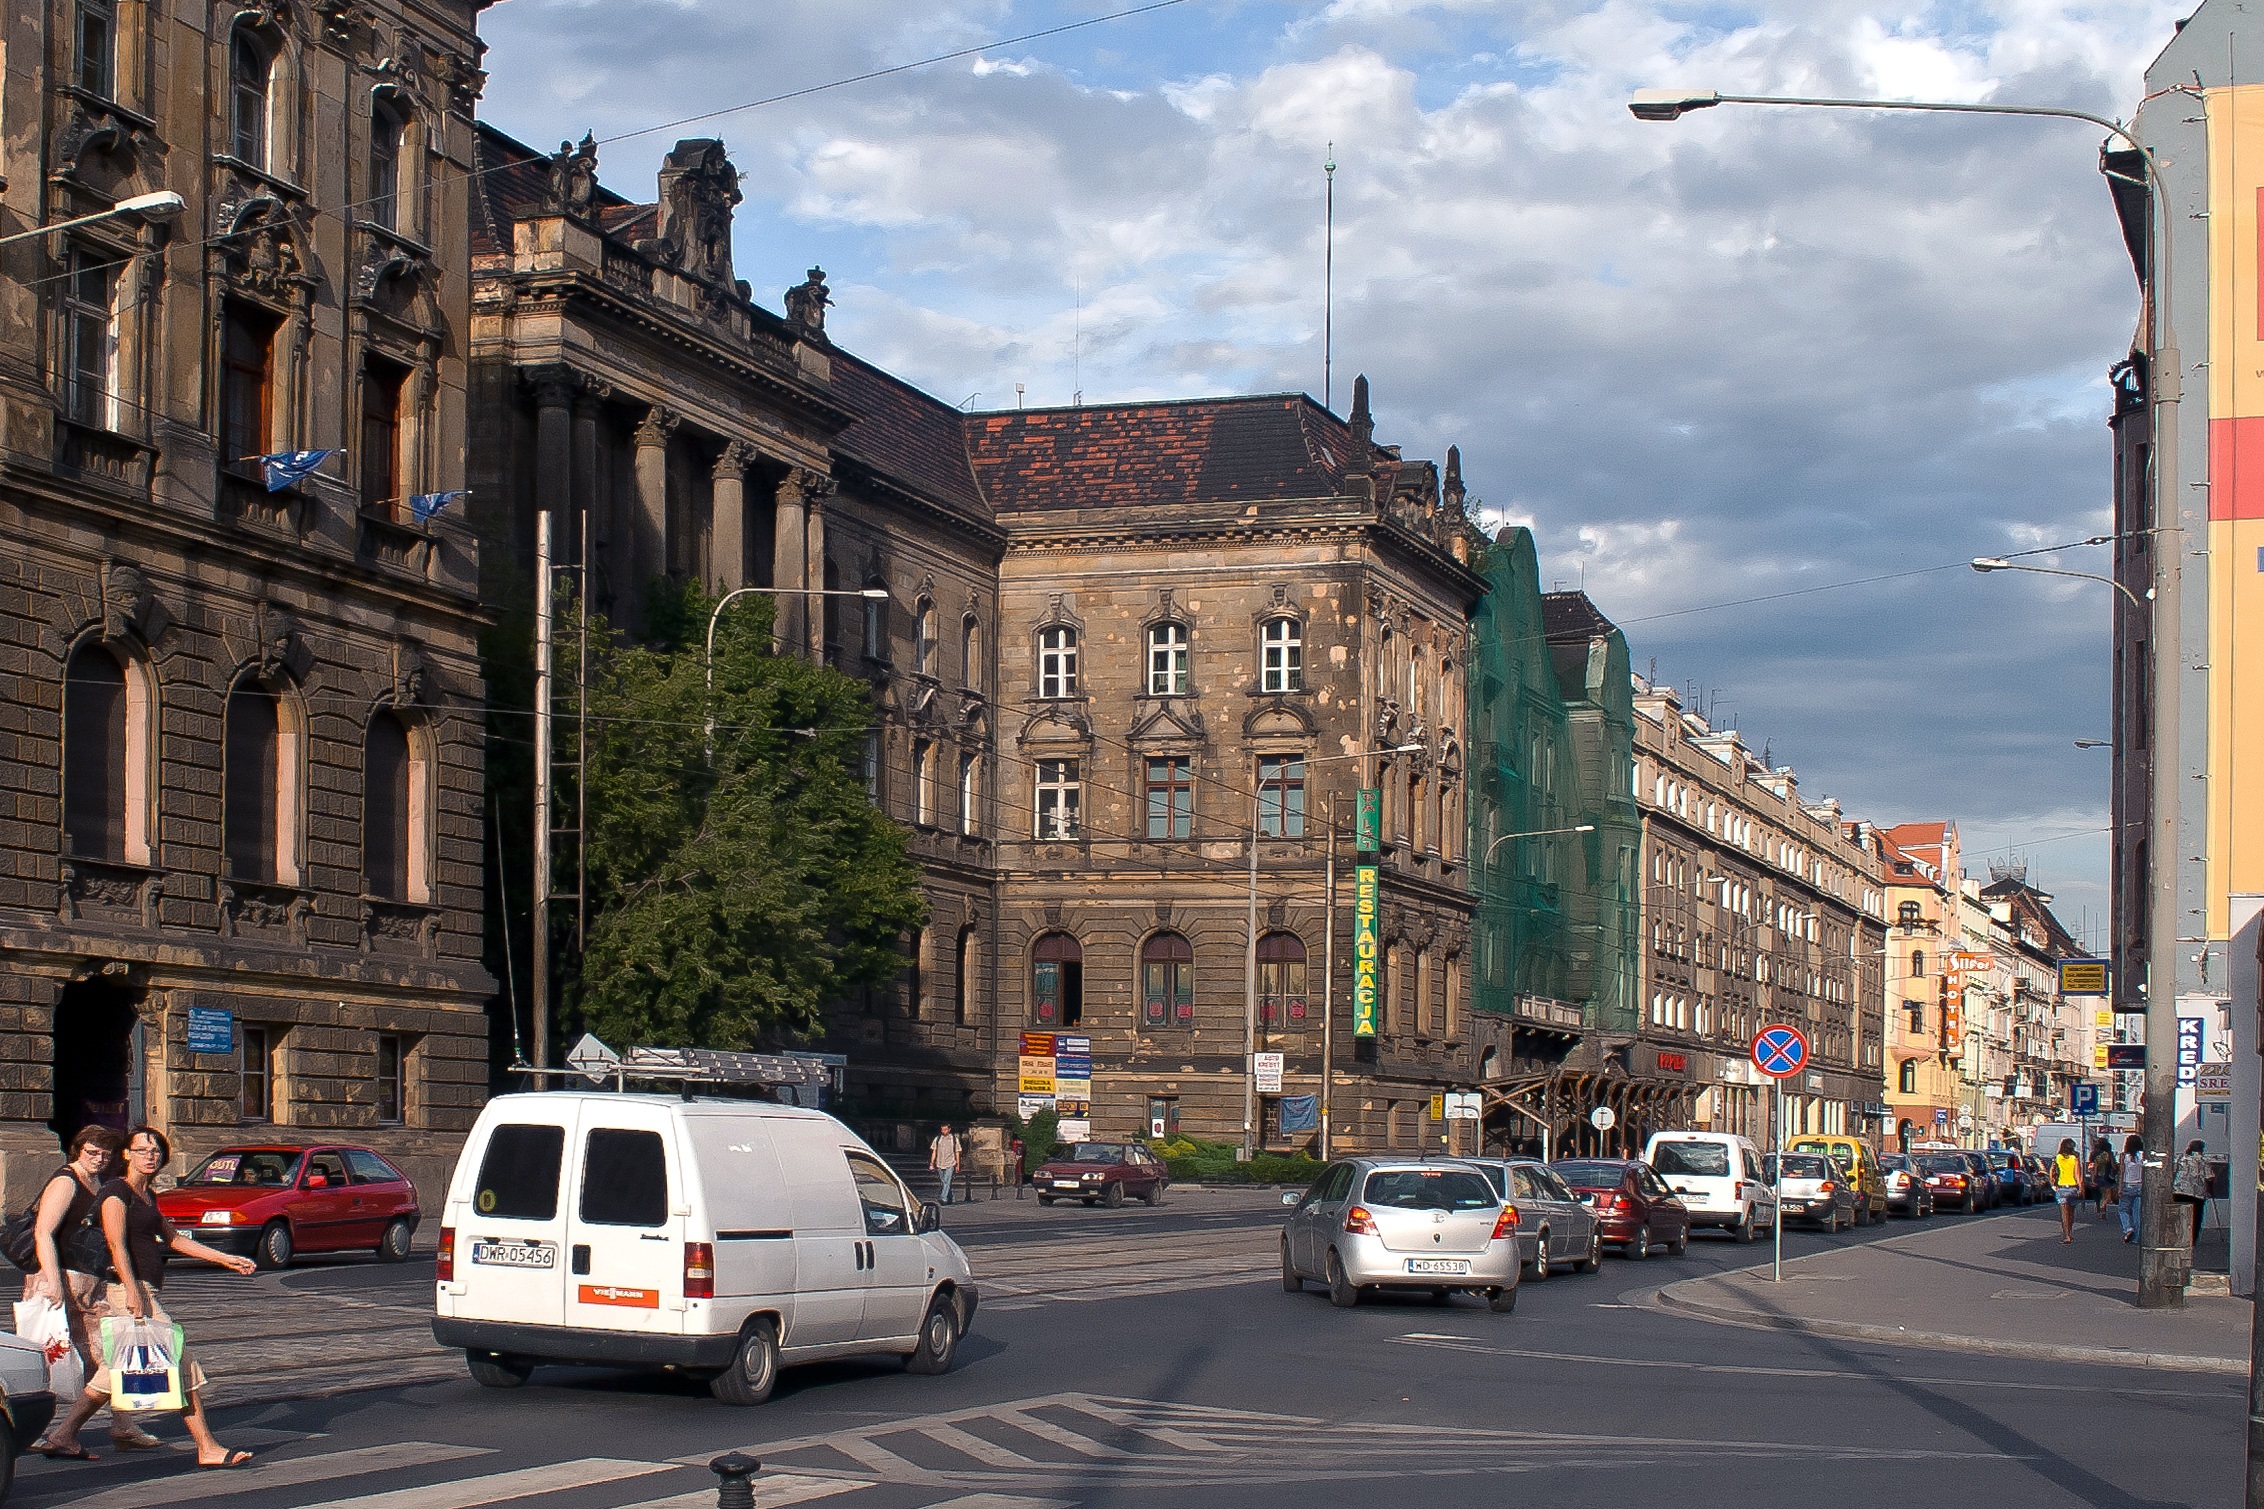
pedestrian, architecture, road, street, town, city, cityscape, downtown, transport, vehicle, tourism, lane, public transport, infrastructure, town square, silesia, neighbourhood, wroclaw, wroc aw, urban area, residential area, human settlement, metropolitan area